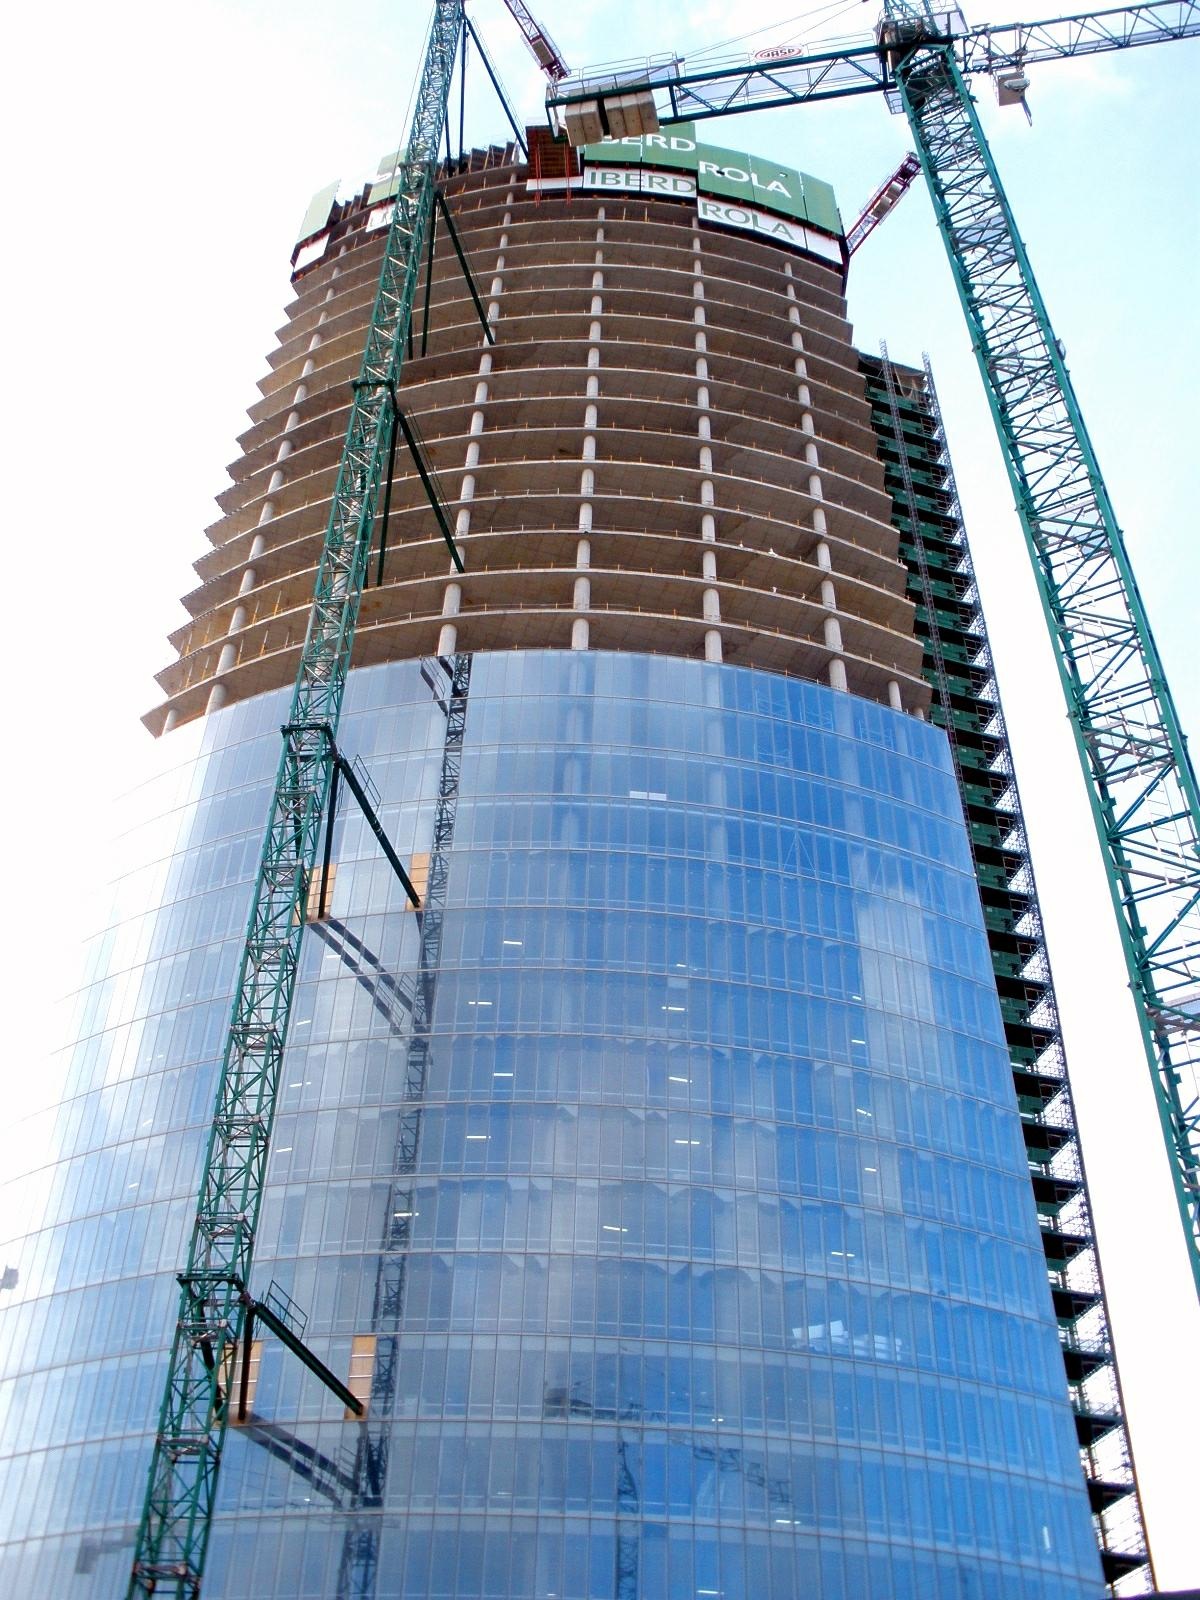
architecture, glass, building, skyscraper, tower, mast, landmark, facade, modern, tower block, construction site, spain, scaffolding, unfinished, crane, bilbao, torre iberdrola